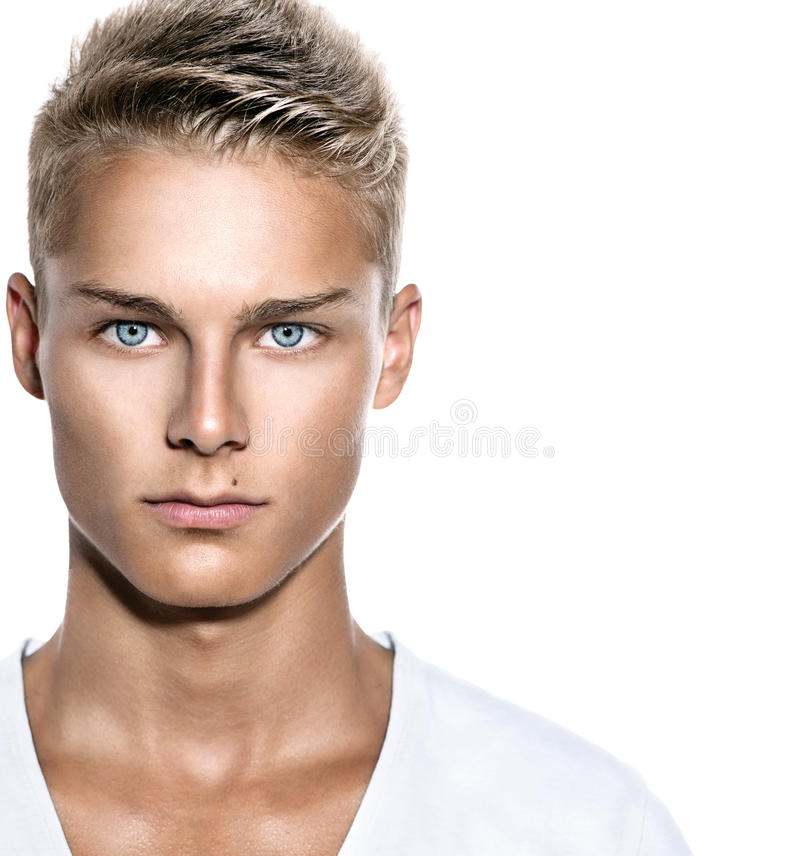
Label: Colored